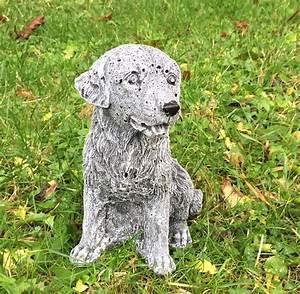
dog